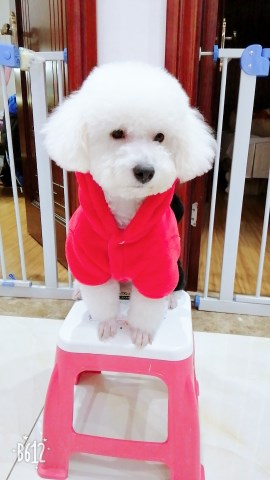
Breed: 3083-n000117-Bichon_Frise